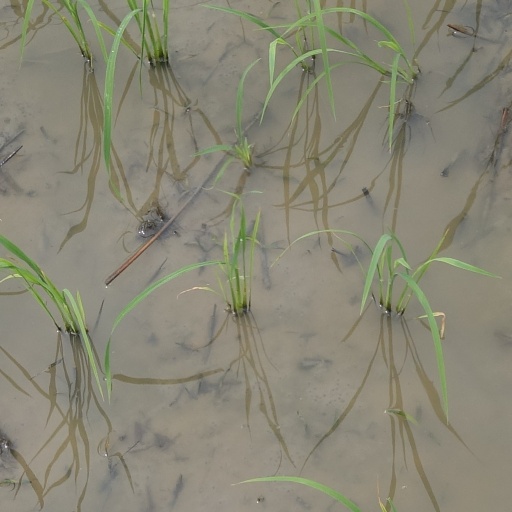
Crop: rice